San Pellegrino in Vaticano

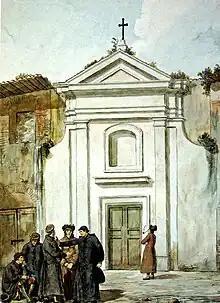
An 1834 watercolor of the façade of the church painted by Achille Pinelli

The Church of San Pellegrino in Vaticano is an ancient Roman Catholic oratory in the Vatican City, located on the Via dei Pellegrini. The church is dedicated to Saint Peregrine of Auxerre, a Roman priest appointed by Pope Sixtus II who had suffered martyrdom in Gaul in the third century. It is one of the oldest churches in the Vatican City.